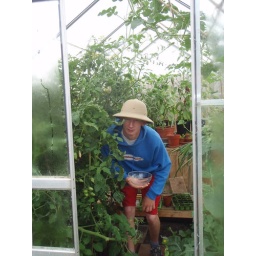
Bro foraging in the green house